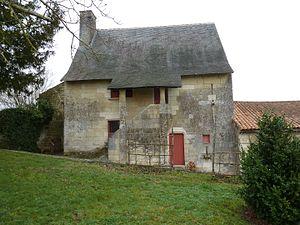
Musée Rabelais
Seuilly est une commune française du département d'Indre-et-Loire, dans la région Centre-Val de Loire.